Seraina Boner

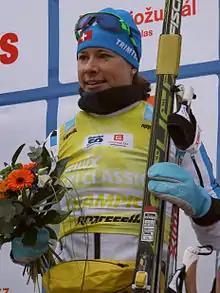

Seraina Boner (born 11 April 1982) is a Swiss cross-country skier who has been competing since 1998. She has competed at the 2006 Winter Olympics in Torino and the 2014 Winter Olympics in Sochi.